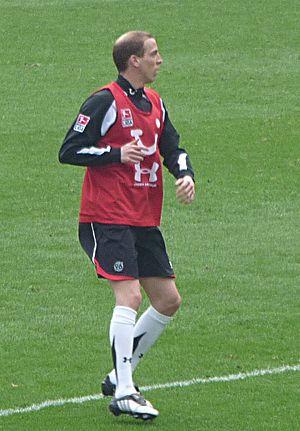
Jan Schlaudraff est un footballeur international allemand né le 18 juillet 1983 à Waldbröl. Il mesure 1.80 m. Il joue au poste d'attaquant ou en milieu offensif.